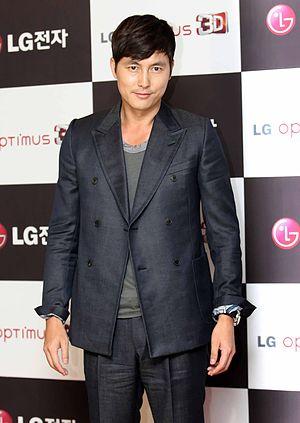
Jeong Woo-seong est un acteur sud-coréen né le 20 mars 1973 à Séoul. Il commence sa carrière en 1994.